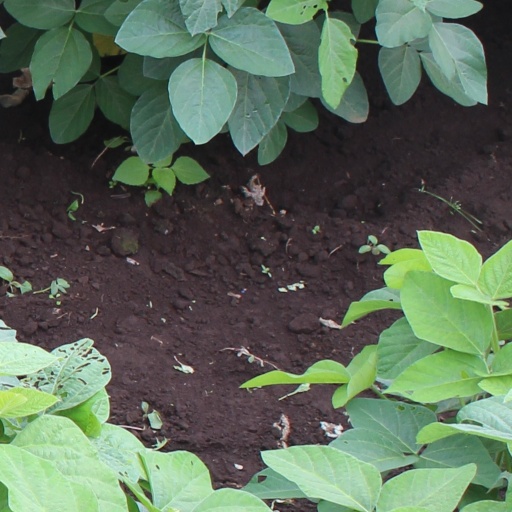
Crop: soybean